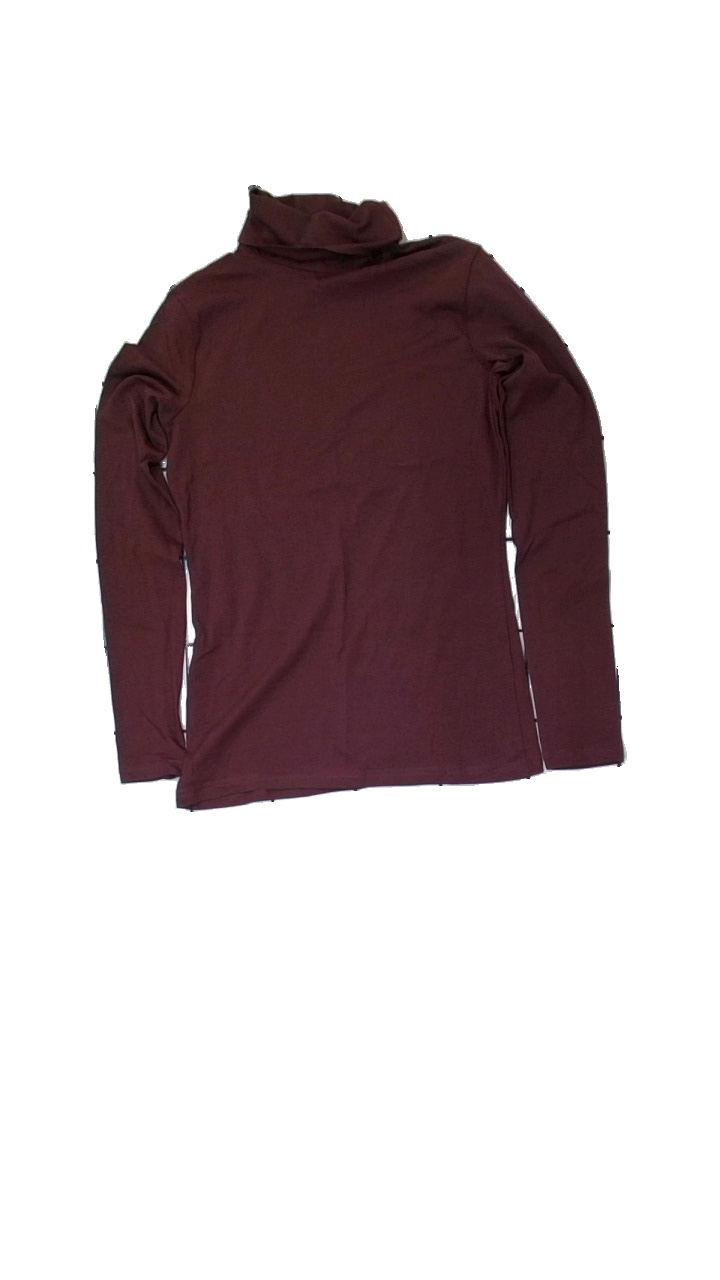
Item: Top (Ladies)
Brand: Basic You
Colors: Purple
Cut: Regular, Turtle neck
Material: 100% cotton
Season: All
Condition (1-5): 4
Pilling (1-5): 5
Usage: Reuse
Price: <50